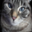
Label: cat